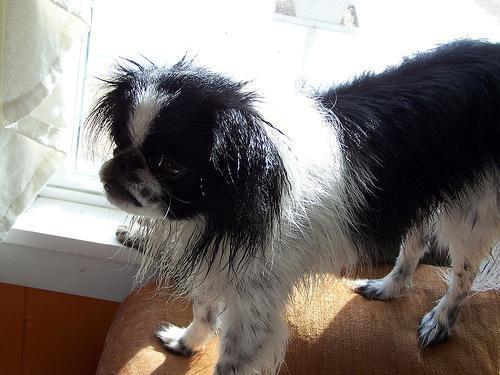
japanese chin